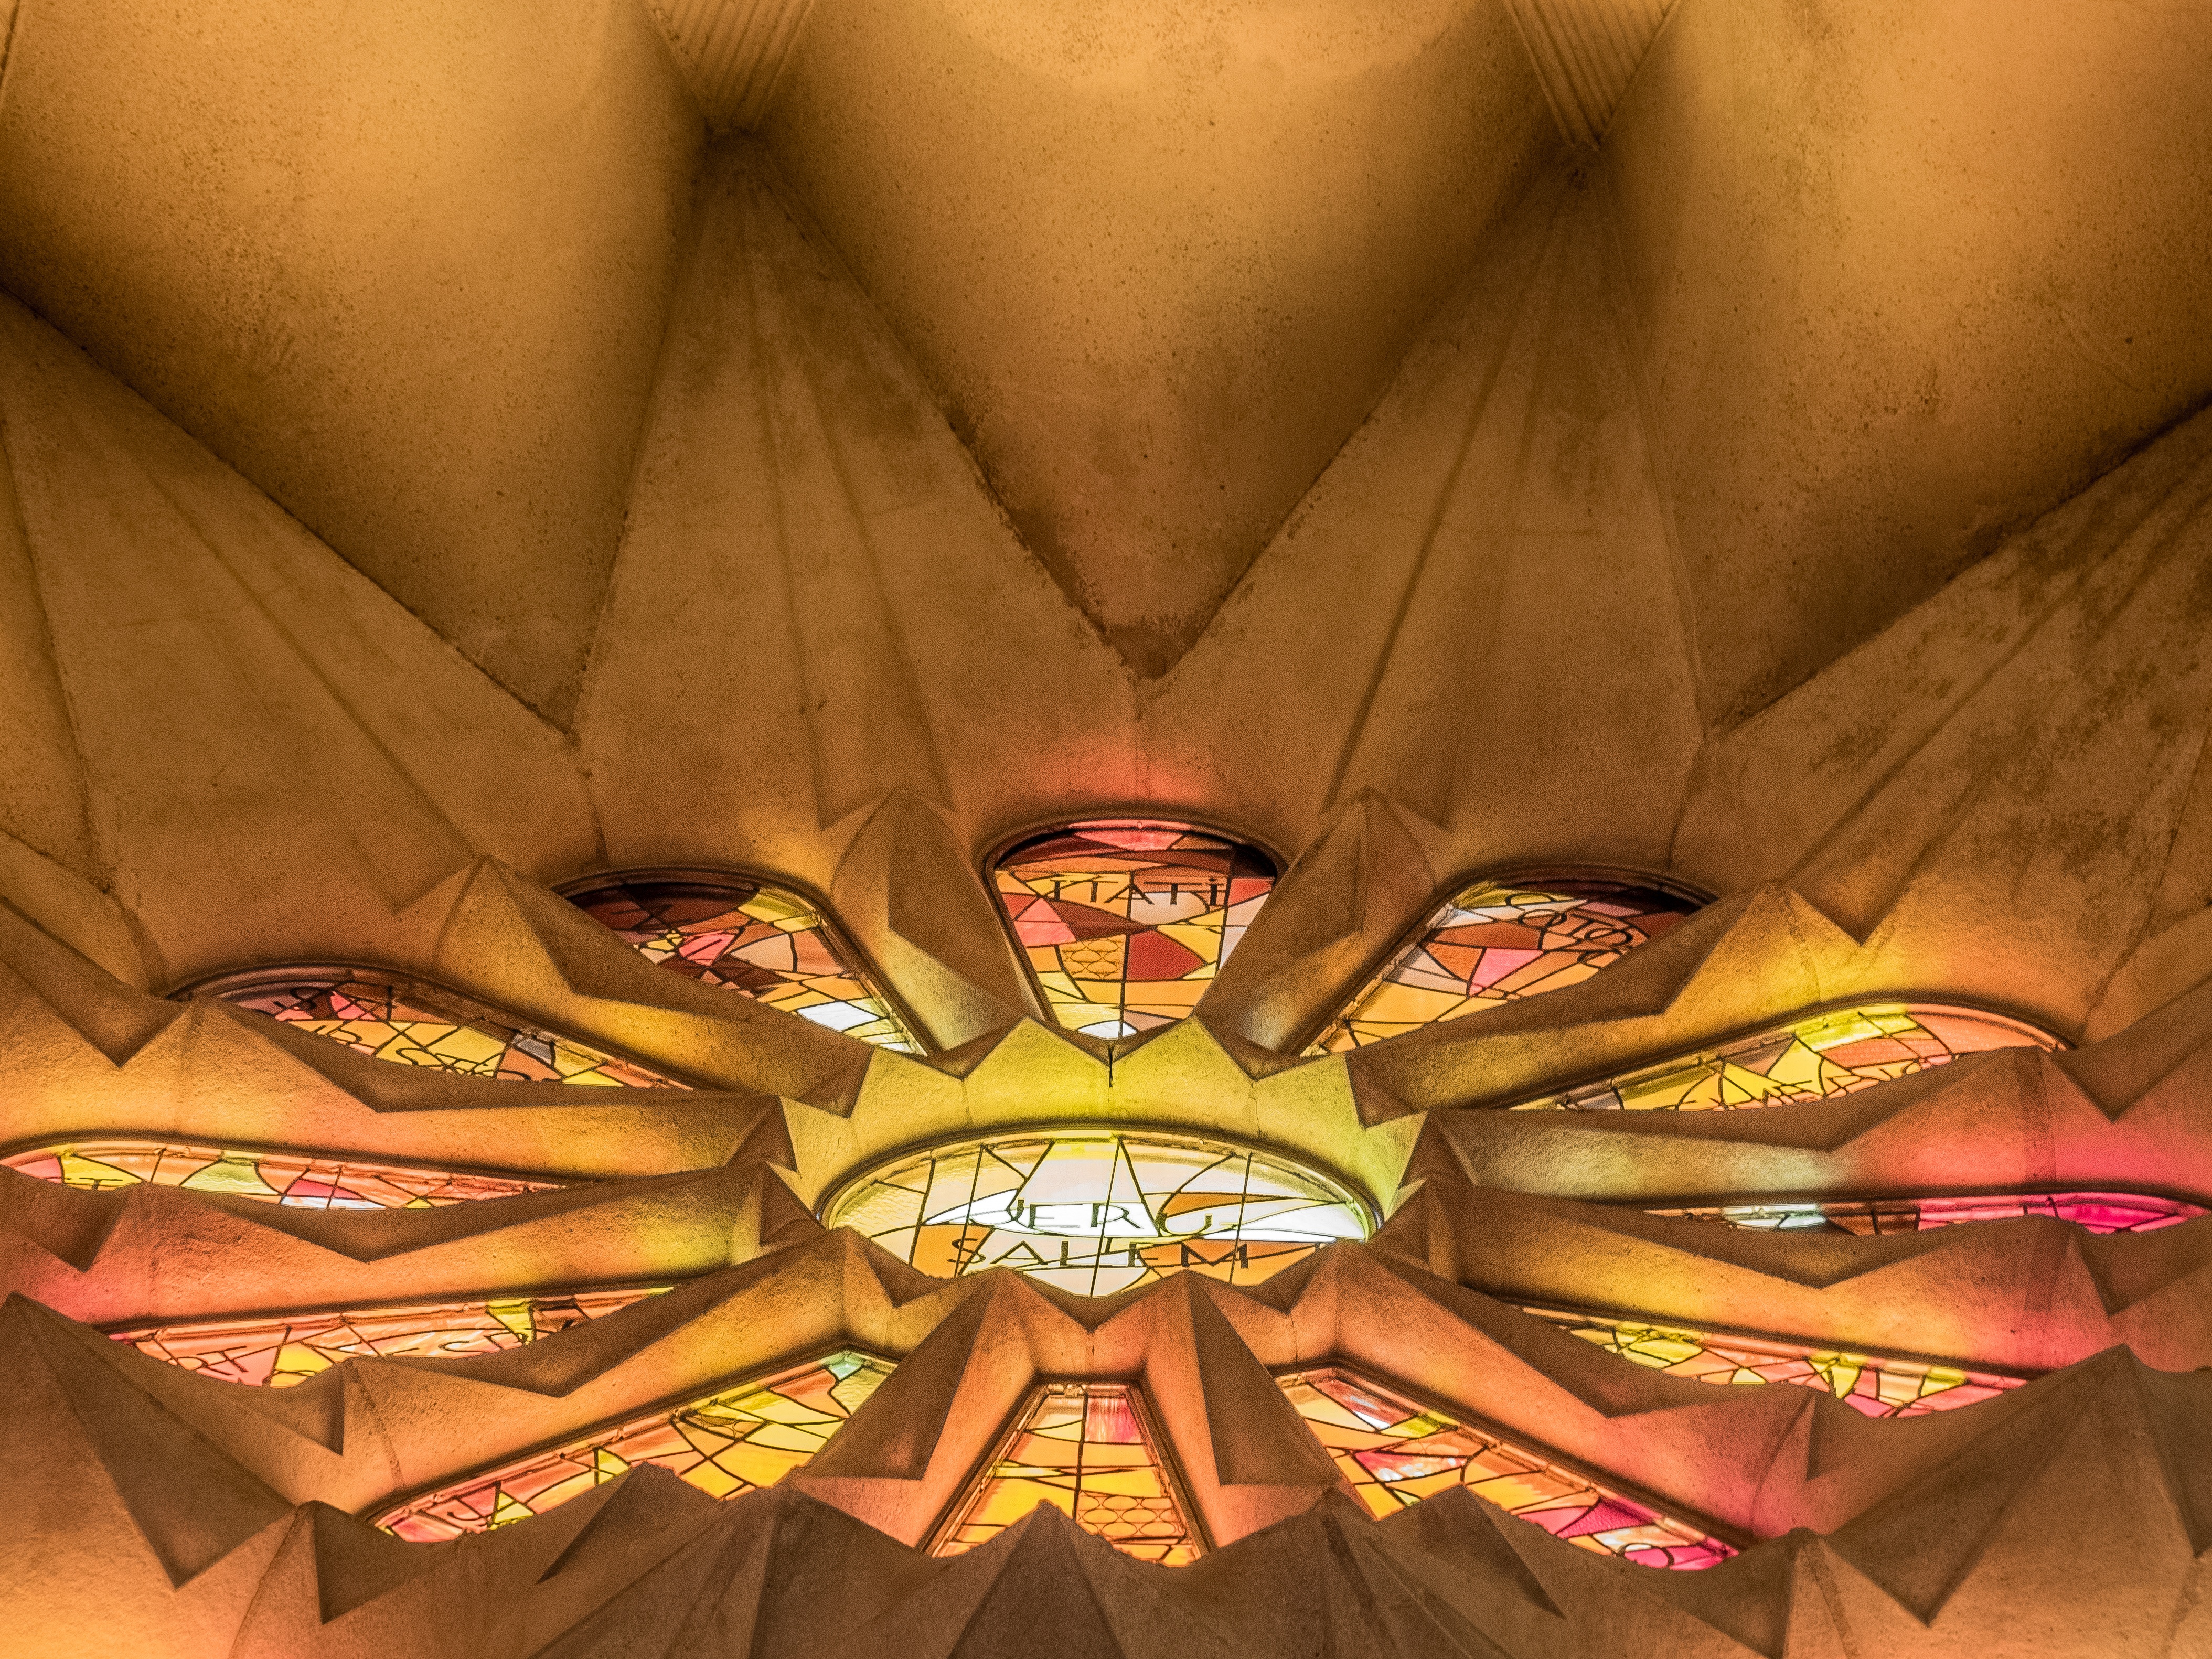
wing, light, architecture, glass, view, color, cathedral, barcelona, art, colors, catalonia, screenshot, rosette, stained glass window, sagrada familia